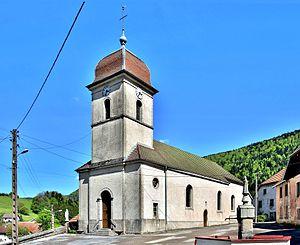
Eglise Sainte Foy, à Rosureux. Doubs
Rosureux est une commune française située dans le département du Doubs en région Bourgogne-Franche-Comté.